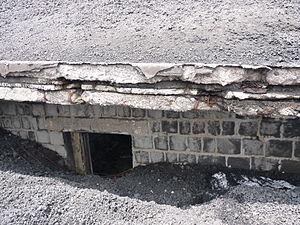
Ancien refuge de la Tour du Philosophe (Etna, Sicile)
La tour du Philosophe, ou Torre del Filosofo en italien, est un ensemble de ruines italiennes situées en Sicile à 450 mètres du sommet de l'Etna, volcan actif de l'île. Cet ensemble doit son nom à une tradition qui en fait l'observatoire d'Empédocle, philosophe grec du Vᵉ siècle av. J.-C. qui se serait suicidé en se précipitant dans une fournaise. Selon d'autres sources, il pourrait s'agir plutôt d'un belvédère construit pour l'empereur Adrien lorsqu'il monta sur l'Etna.